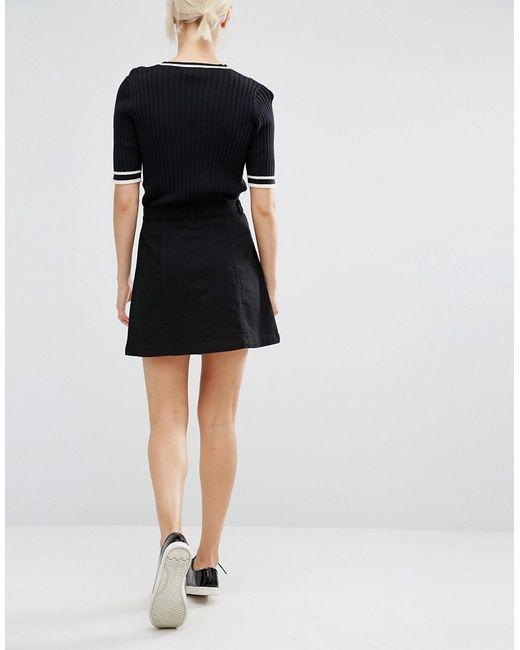
Schwarzes Stretch-Damen-T-Shirt auf schwarzem Minirock